Camps for soldiers of the UNR Army interned in Poland (1919–1924)

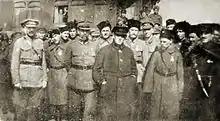
Symon Petlura visiting a camp in Wadowice, 9th April 1921.

Combatants of the Ukrainian People's Republic (UNR) Army were interned in Poland initially at the end of 1919 (after the breakdown of Ukrainian front) in Łańcut immediately after they organized six Rifle divisions.